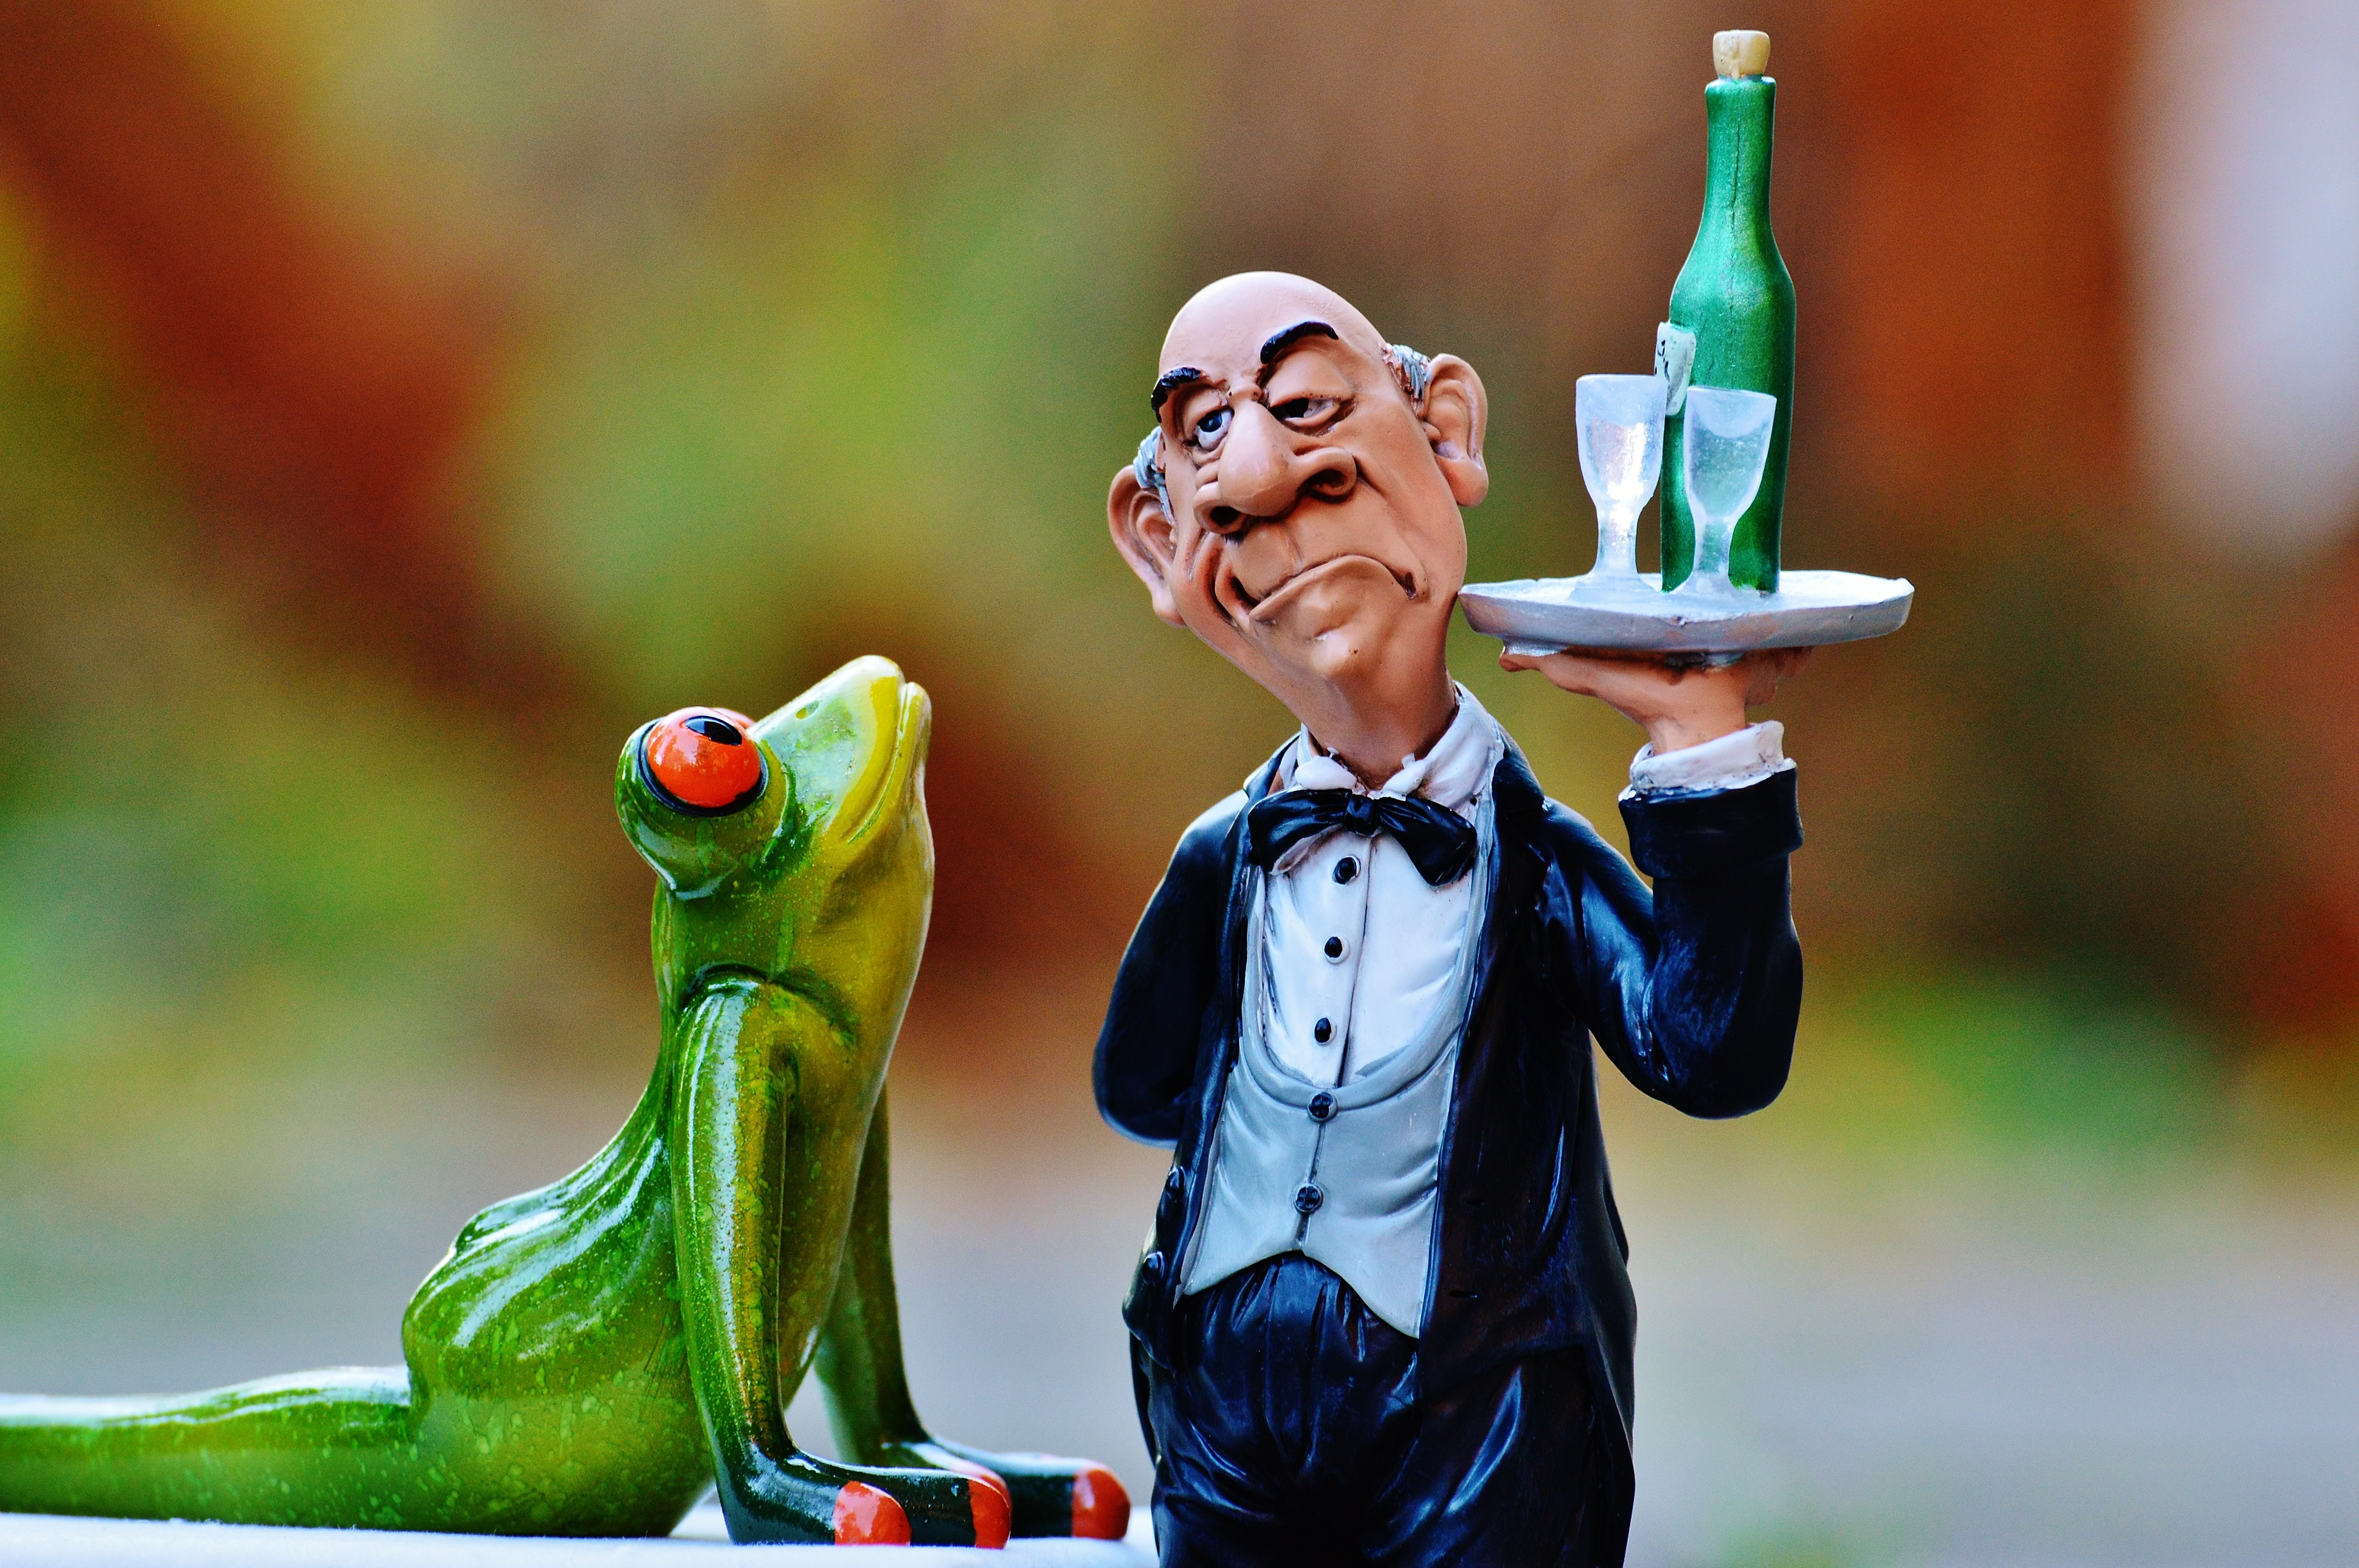
sweet, cute, green, rest, frog, fun, relaxation, figure, bed, funny, jockey, concerns, operation, easily, butler